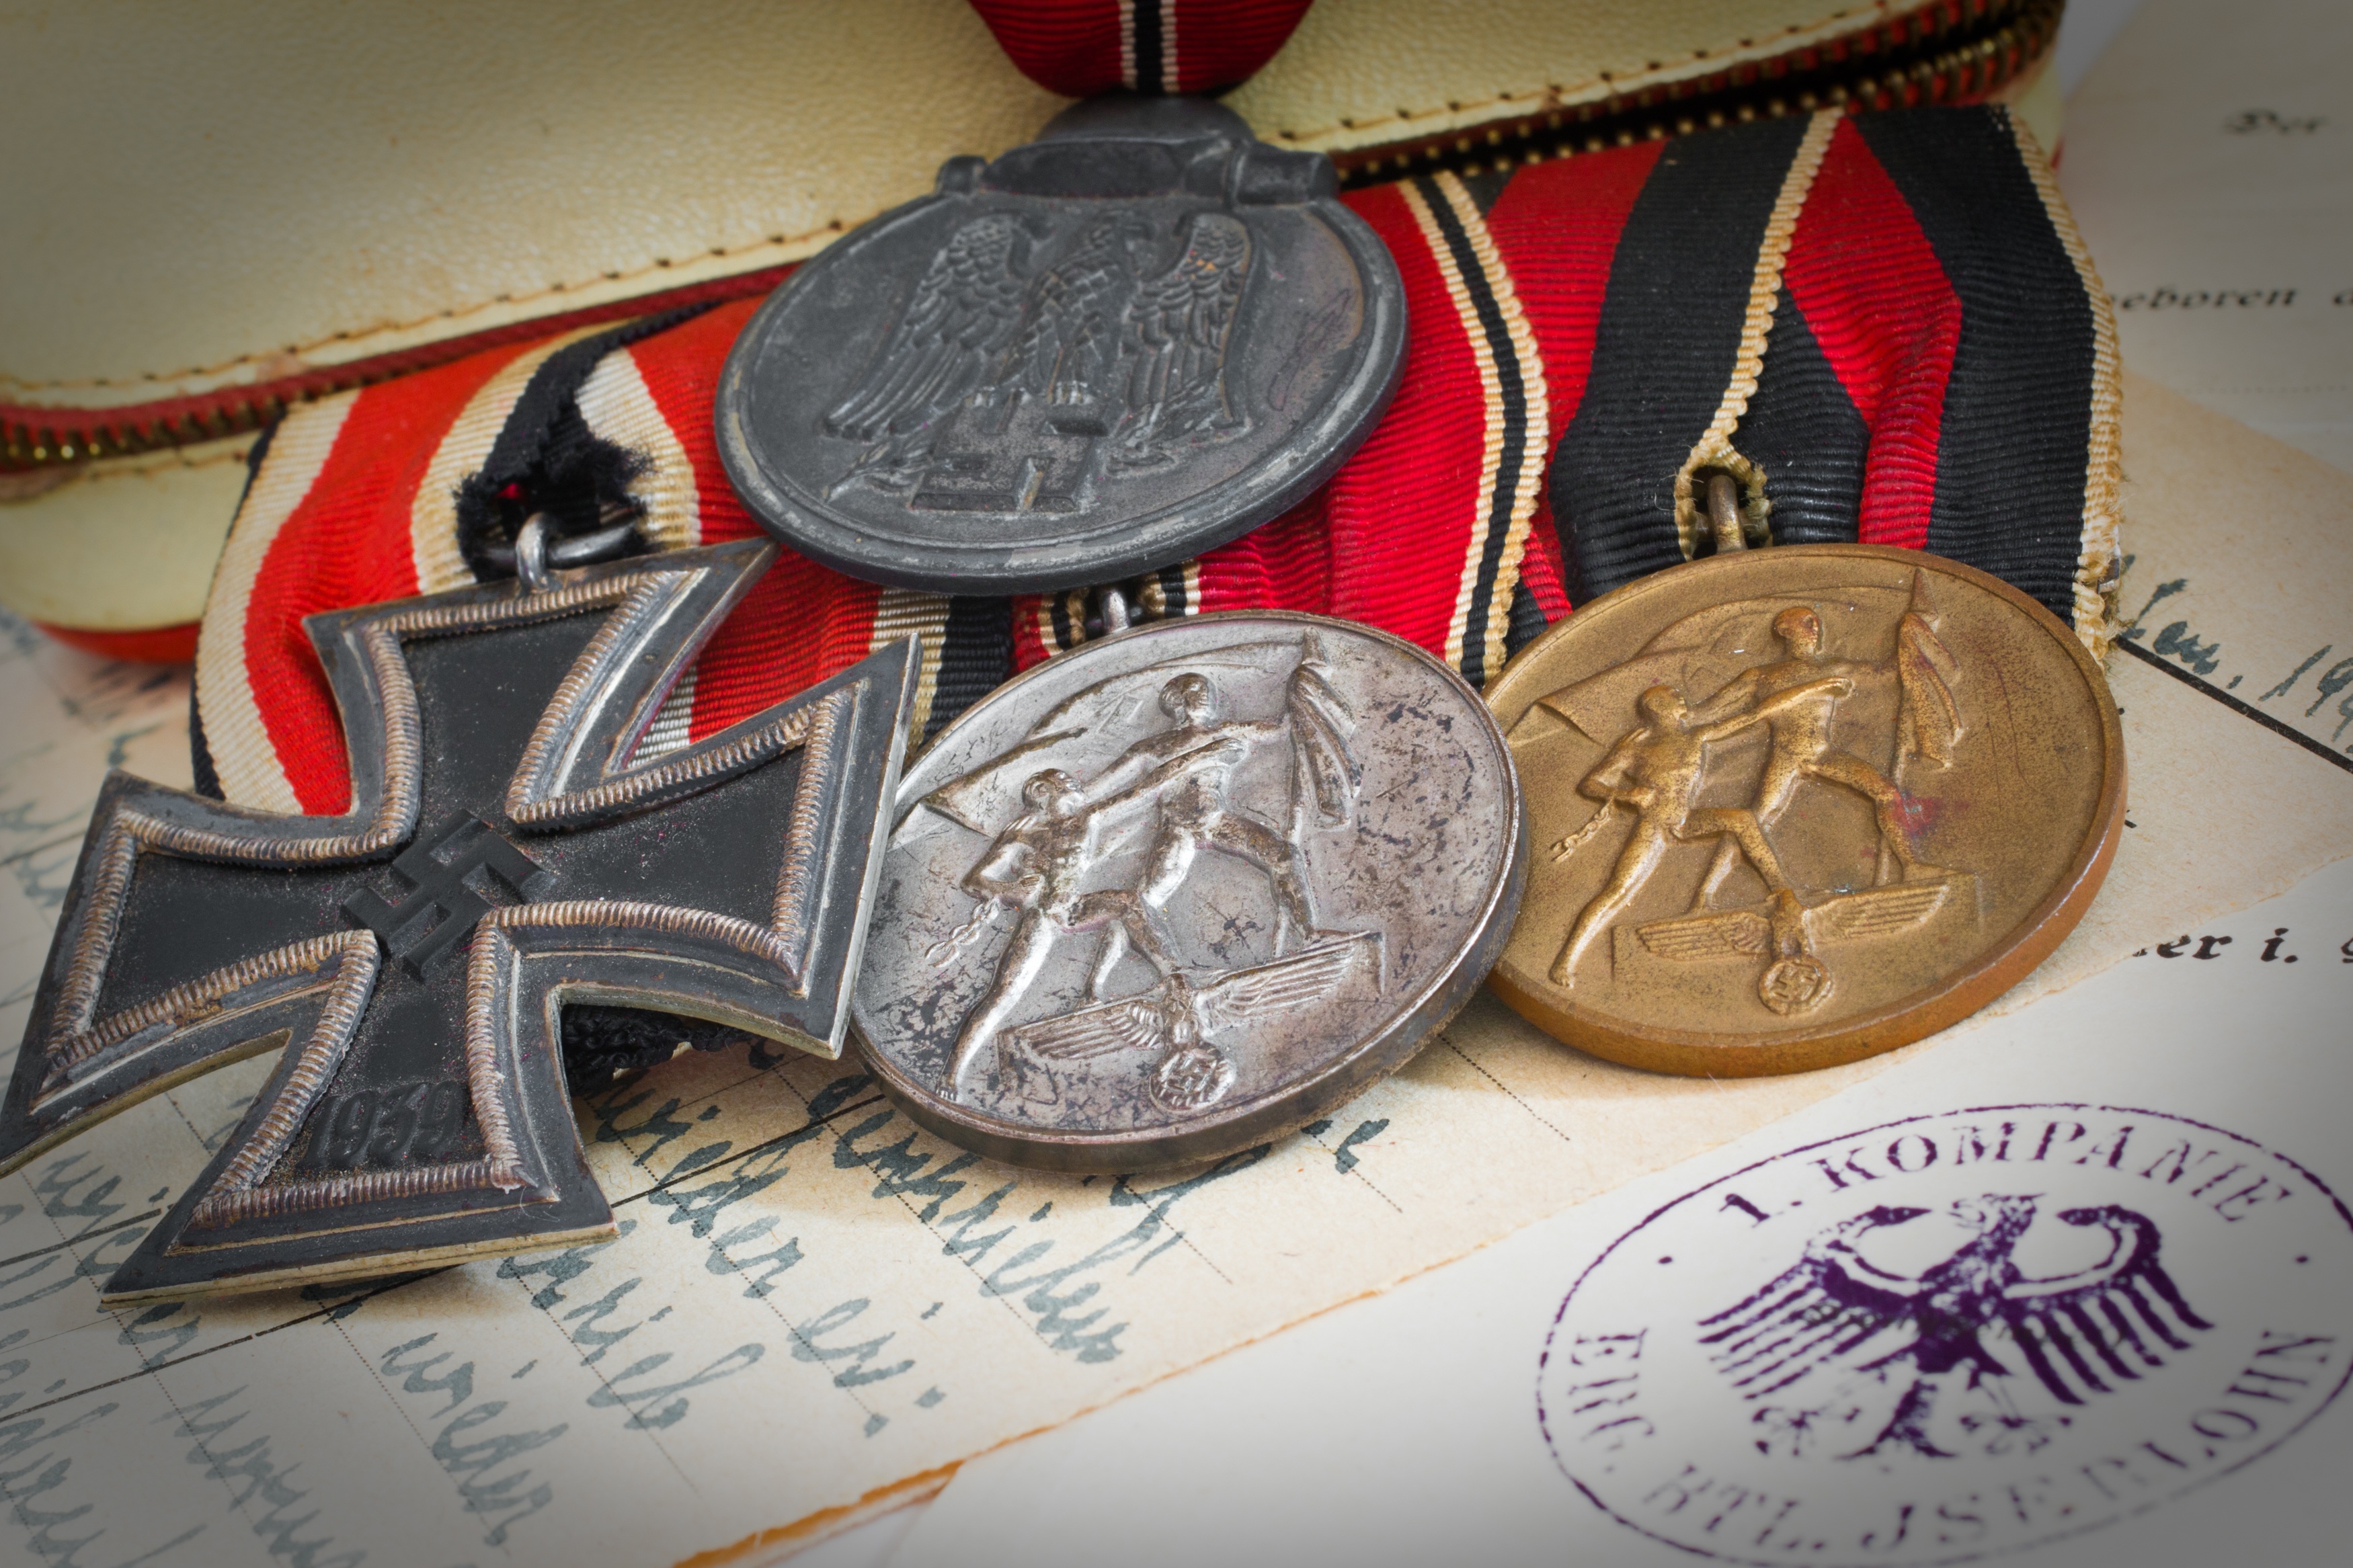
soldier, money, war, currency, order, history, medal, historically, award, world war ii, documentation, iron cross second class, fashion accessory